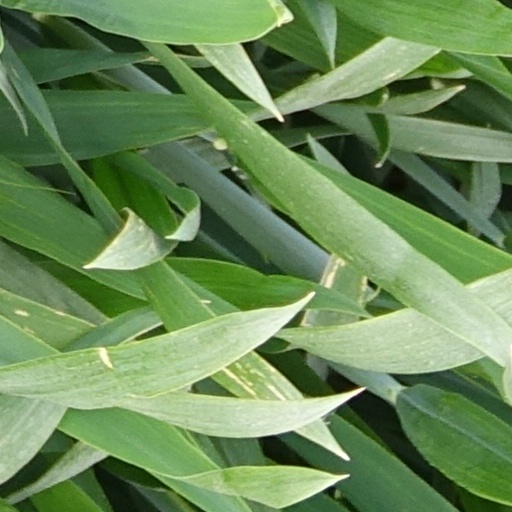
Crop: wheat